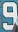
Number: 9